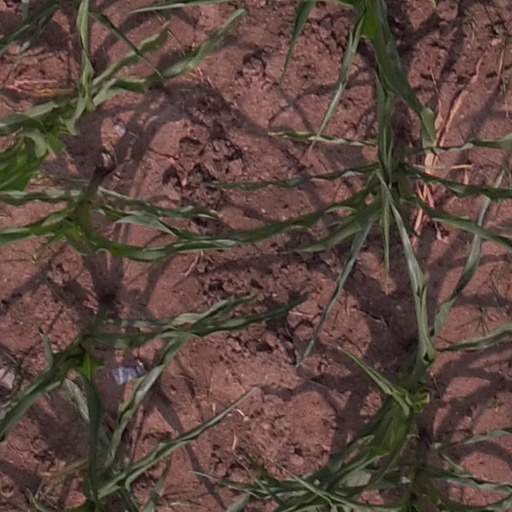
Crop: maize; corn